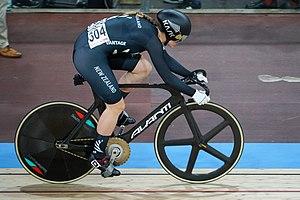
Ellesse Andrews est une coureuse cycliste néo-zélandaise.